1950 Greek Football Cup final

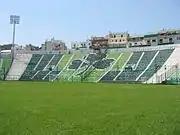
Leoforos Alexandras Stadium.

This was the seventh Greek Cup final held at Leoforos Alexandras Stadium, after the 1932, 1939, 1940, 1947, 1948 and 1949 finals. (Leoforos also hosted the replay match of the 1933 final between Ethnikos Piraeus and Aris and the replay match of the 1949 final between AEK Athens and Panathinaikos).